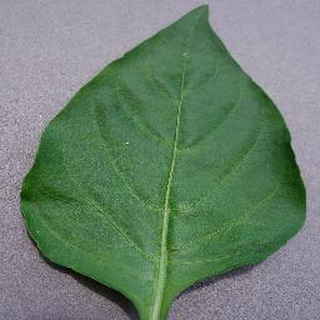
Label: healthy_bell_pepper